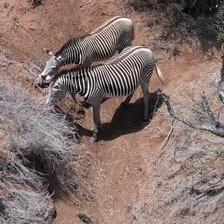
Pose orientation: left